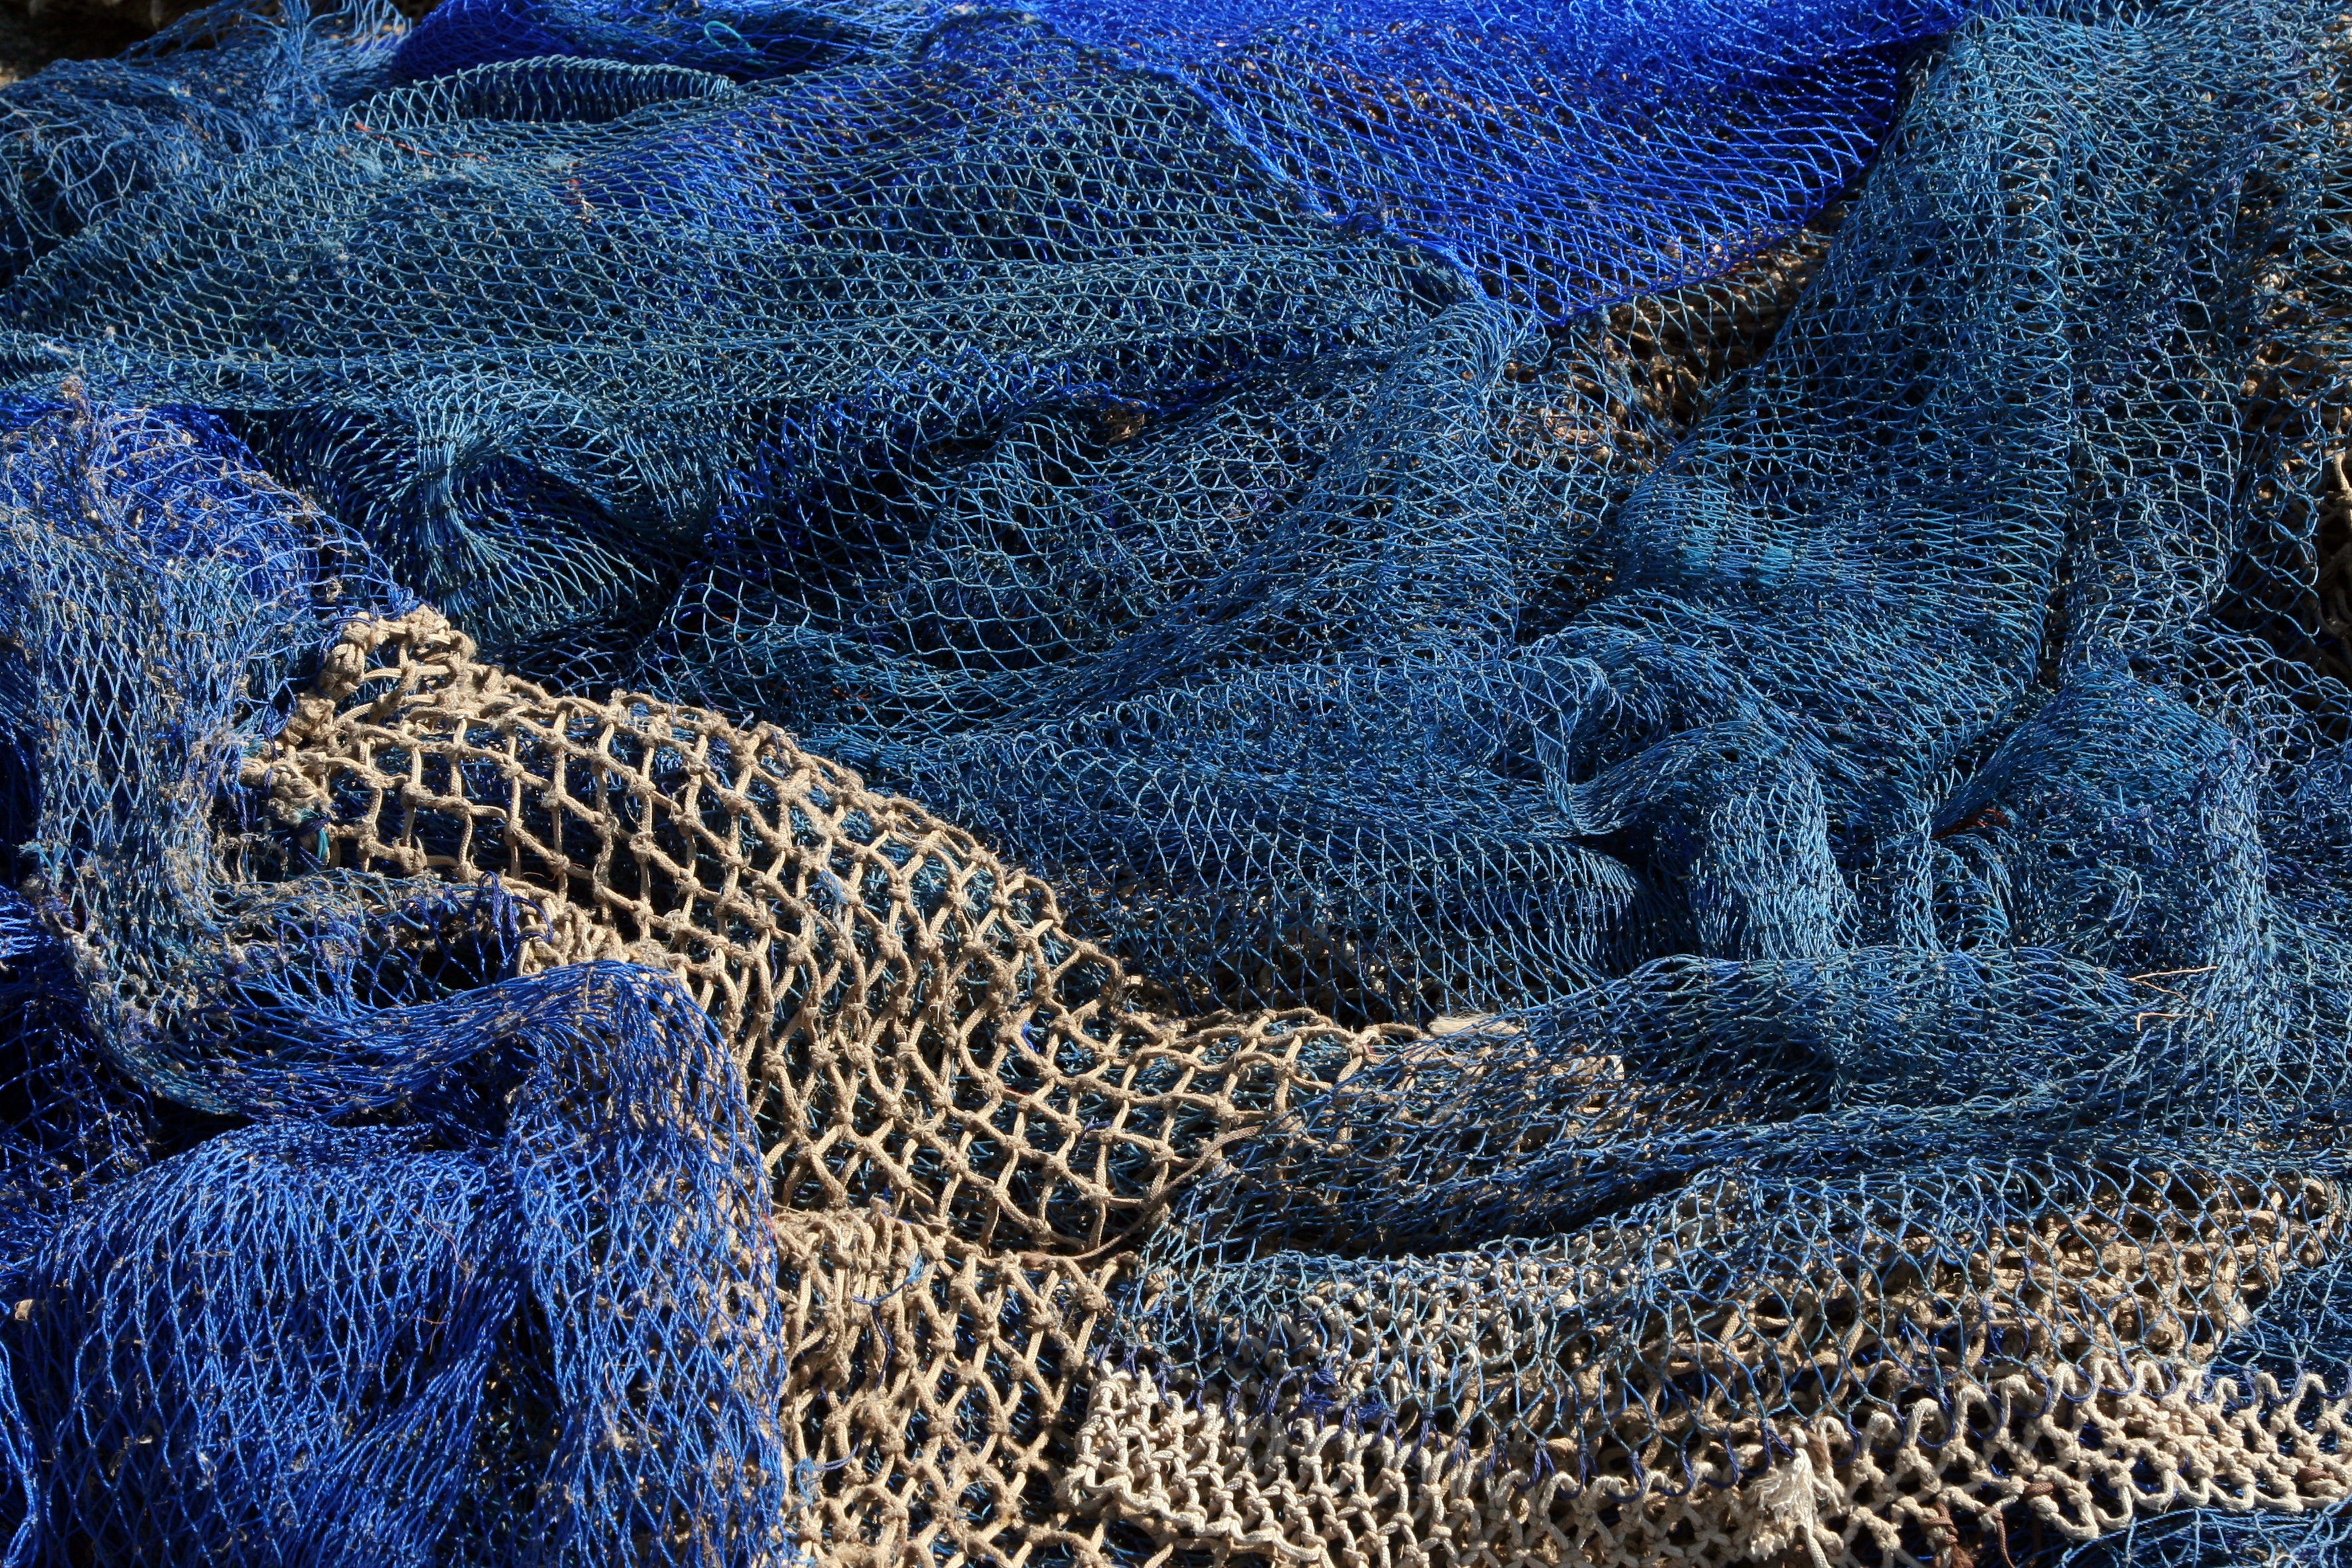
wildlife, blue, port, reptile, fauna, art, fishing nets, fisheries, marine biology